Beer knot

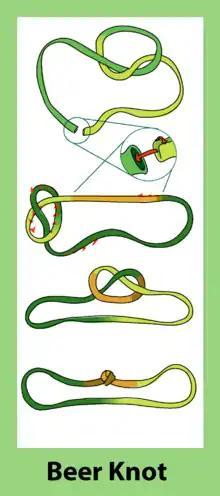

A beer knot is a bend used to join tubular webbing. Its most common application is in constructing slings used in rock climbing. Compared with the water knot, it has the advantages of a higher strength, smaller profile, and a cleaner appearance due to the lack of free-hanging tails. However, the beer knot can be more difficult to tie than the water knot, and one of the tails is hidden from view, making safety checks for adequate tail length more difficult.